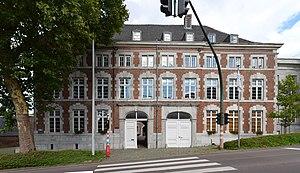
Cette page regroupe l'ensemble du patrimoine immobilier classé de la ville belge d'Eupen.